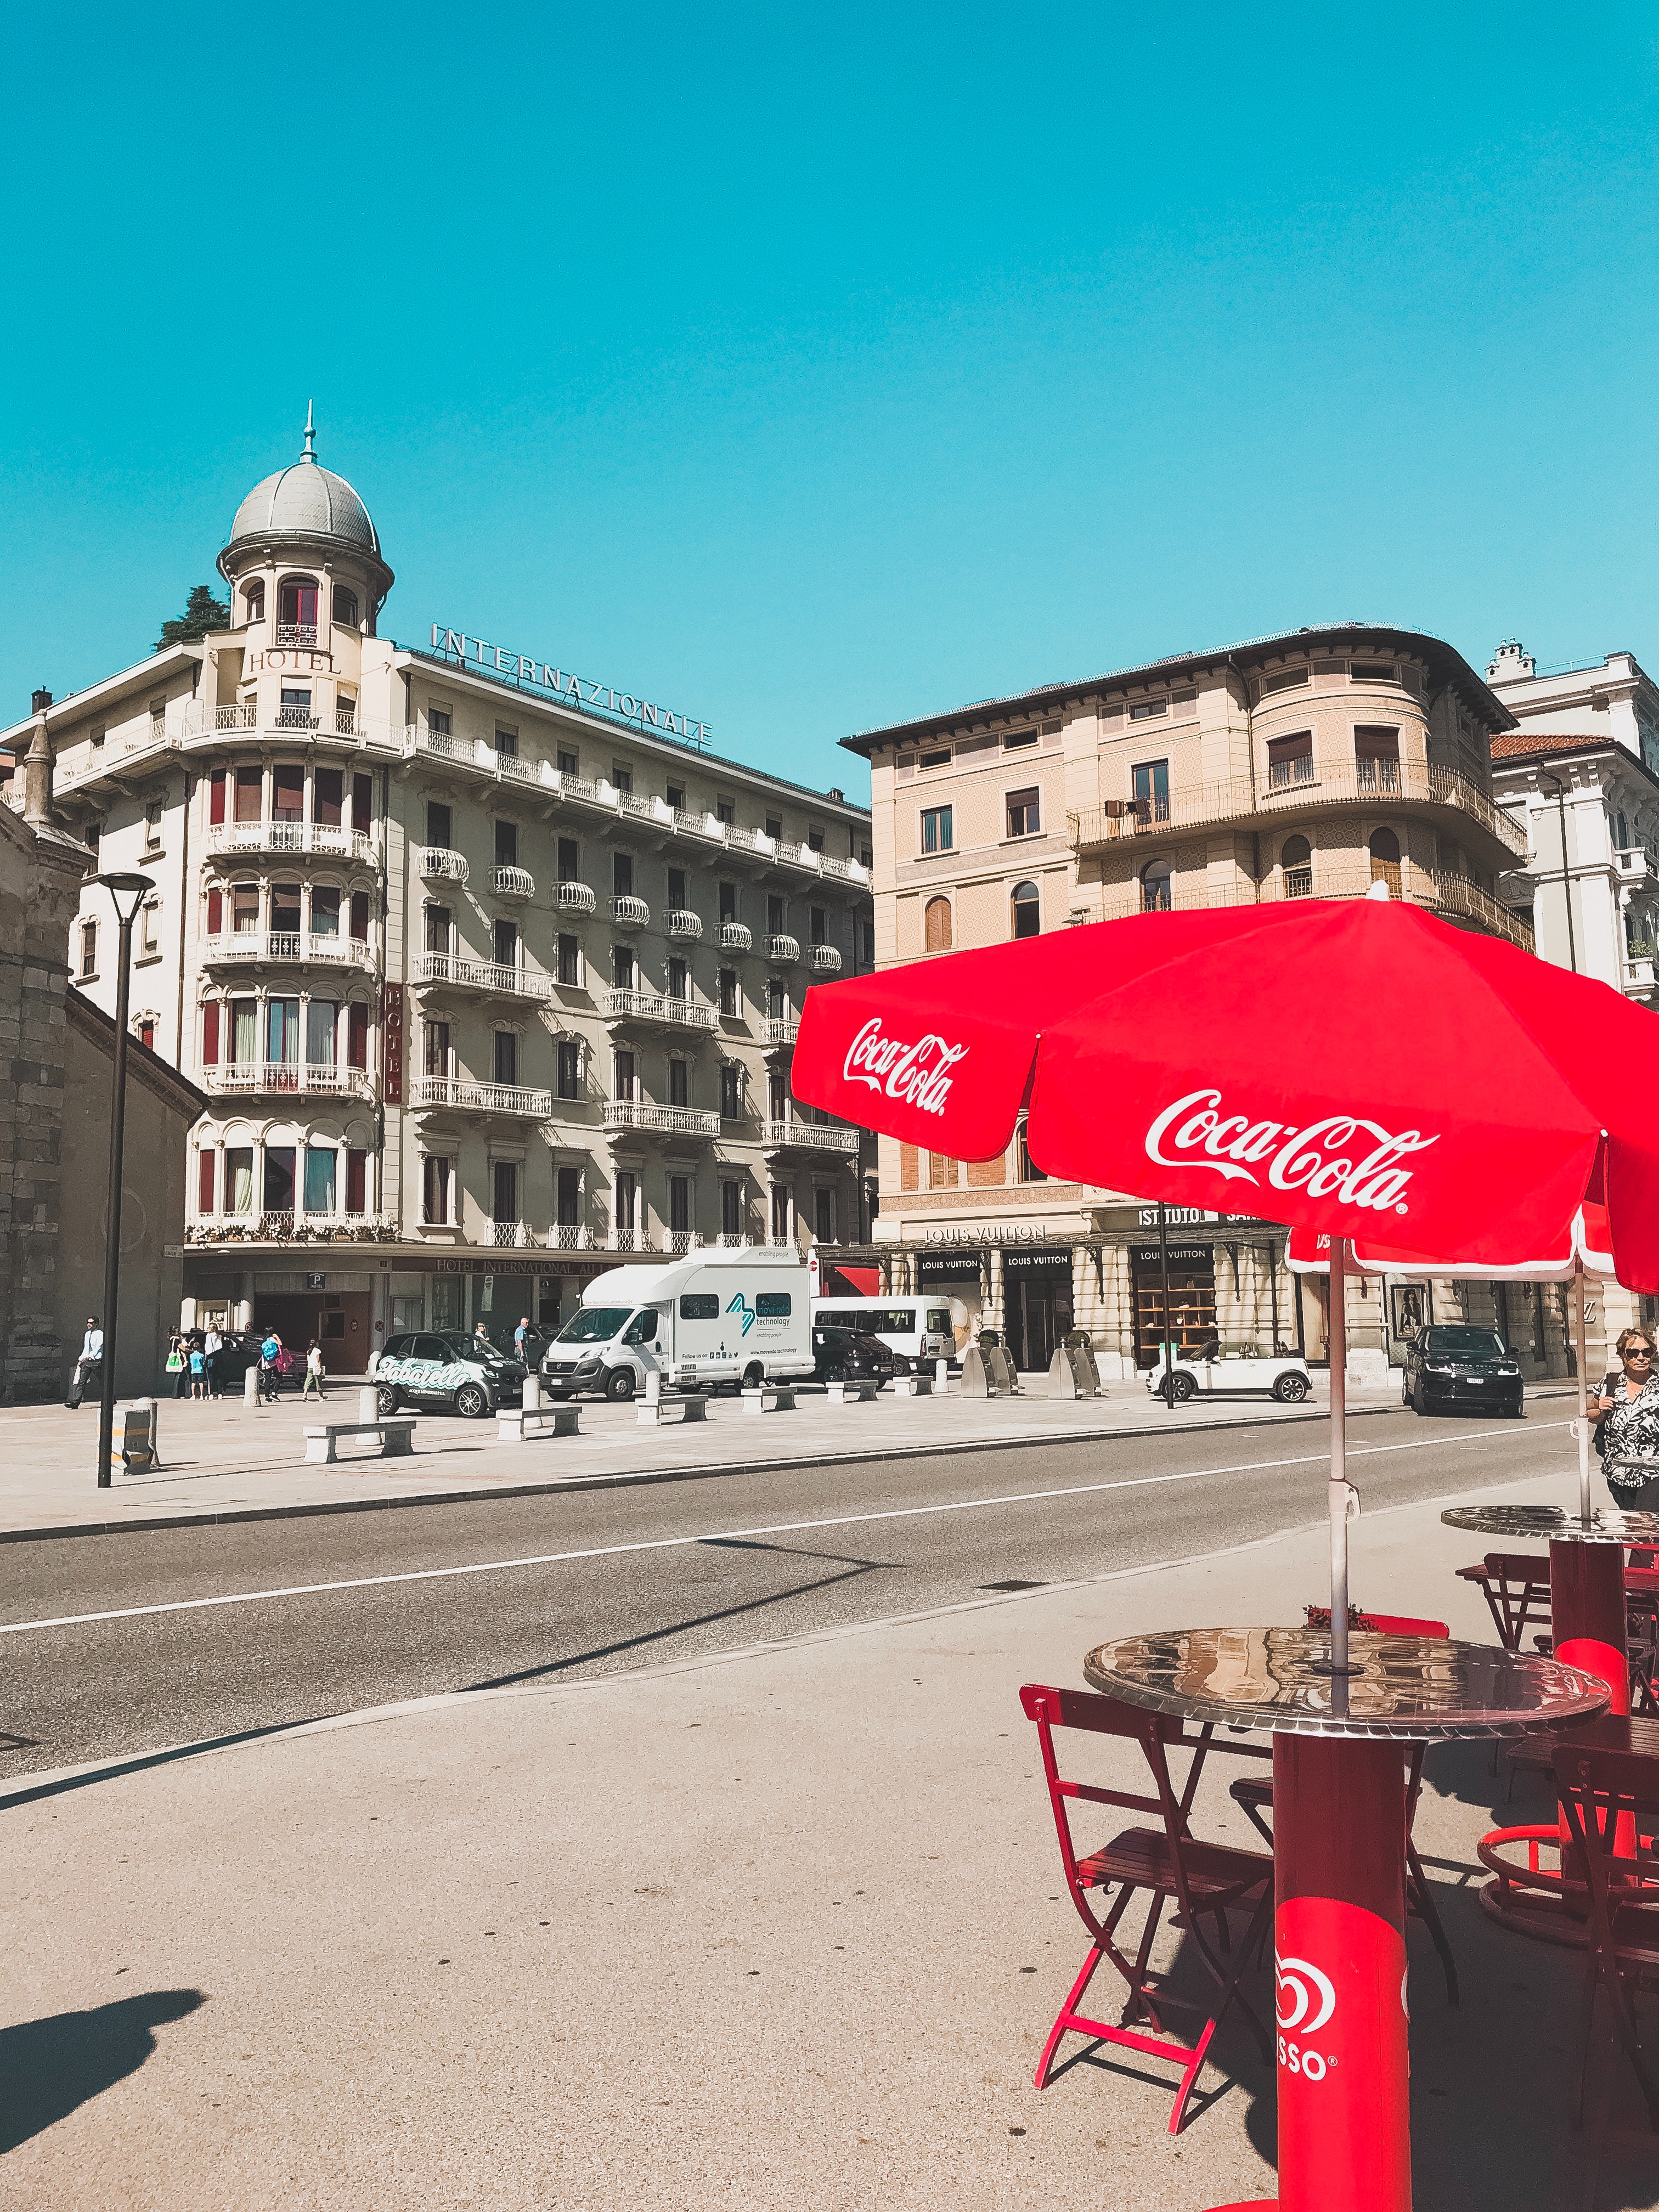
landmark, city, sky, urban area, town, building, architecture, street, car, downtown, neighbourhood, daytime, metropolitan area, metropolis, town square, facade, tourism, plaza, road, lane